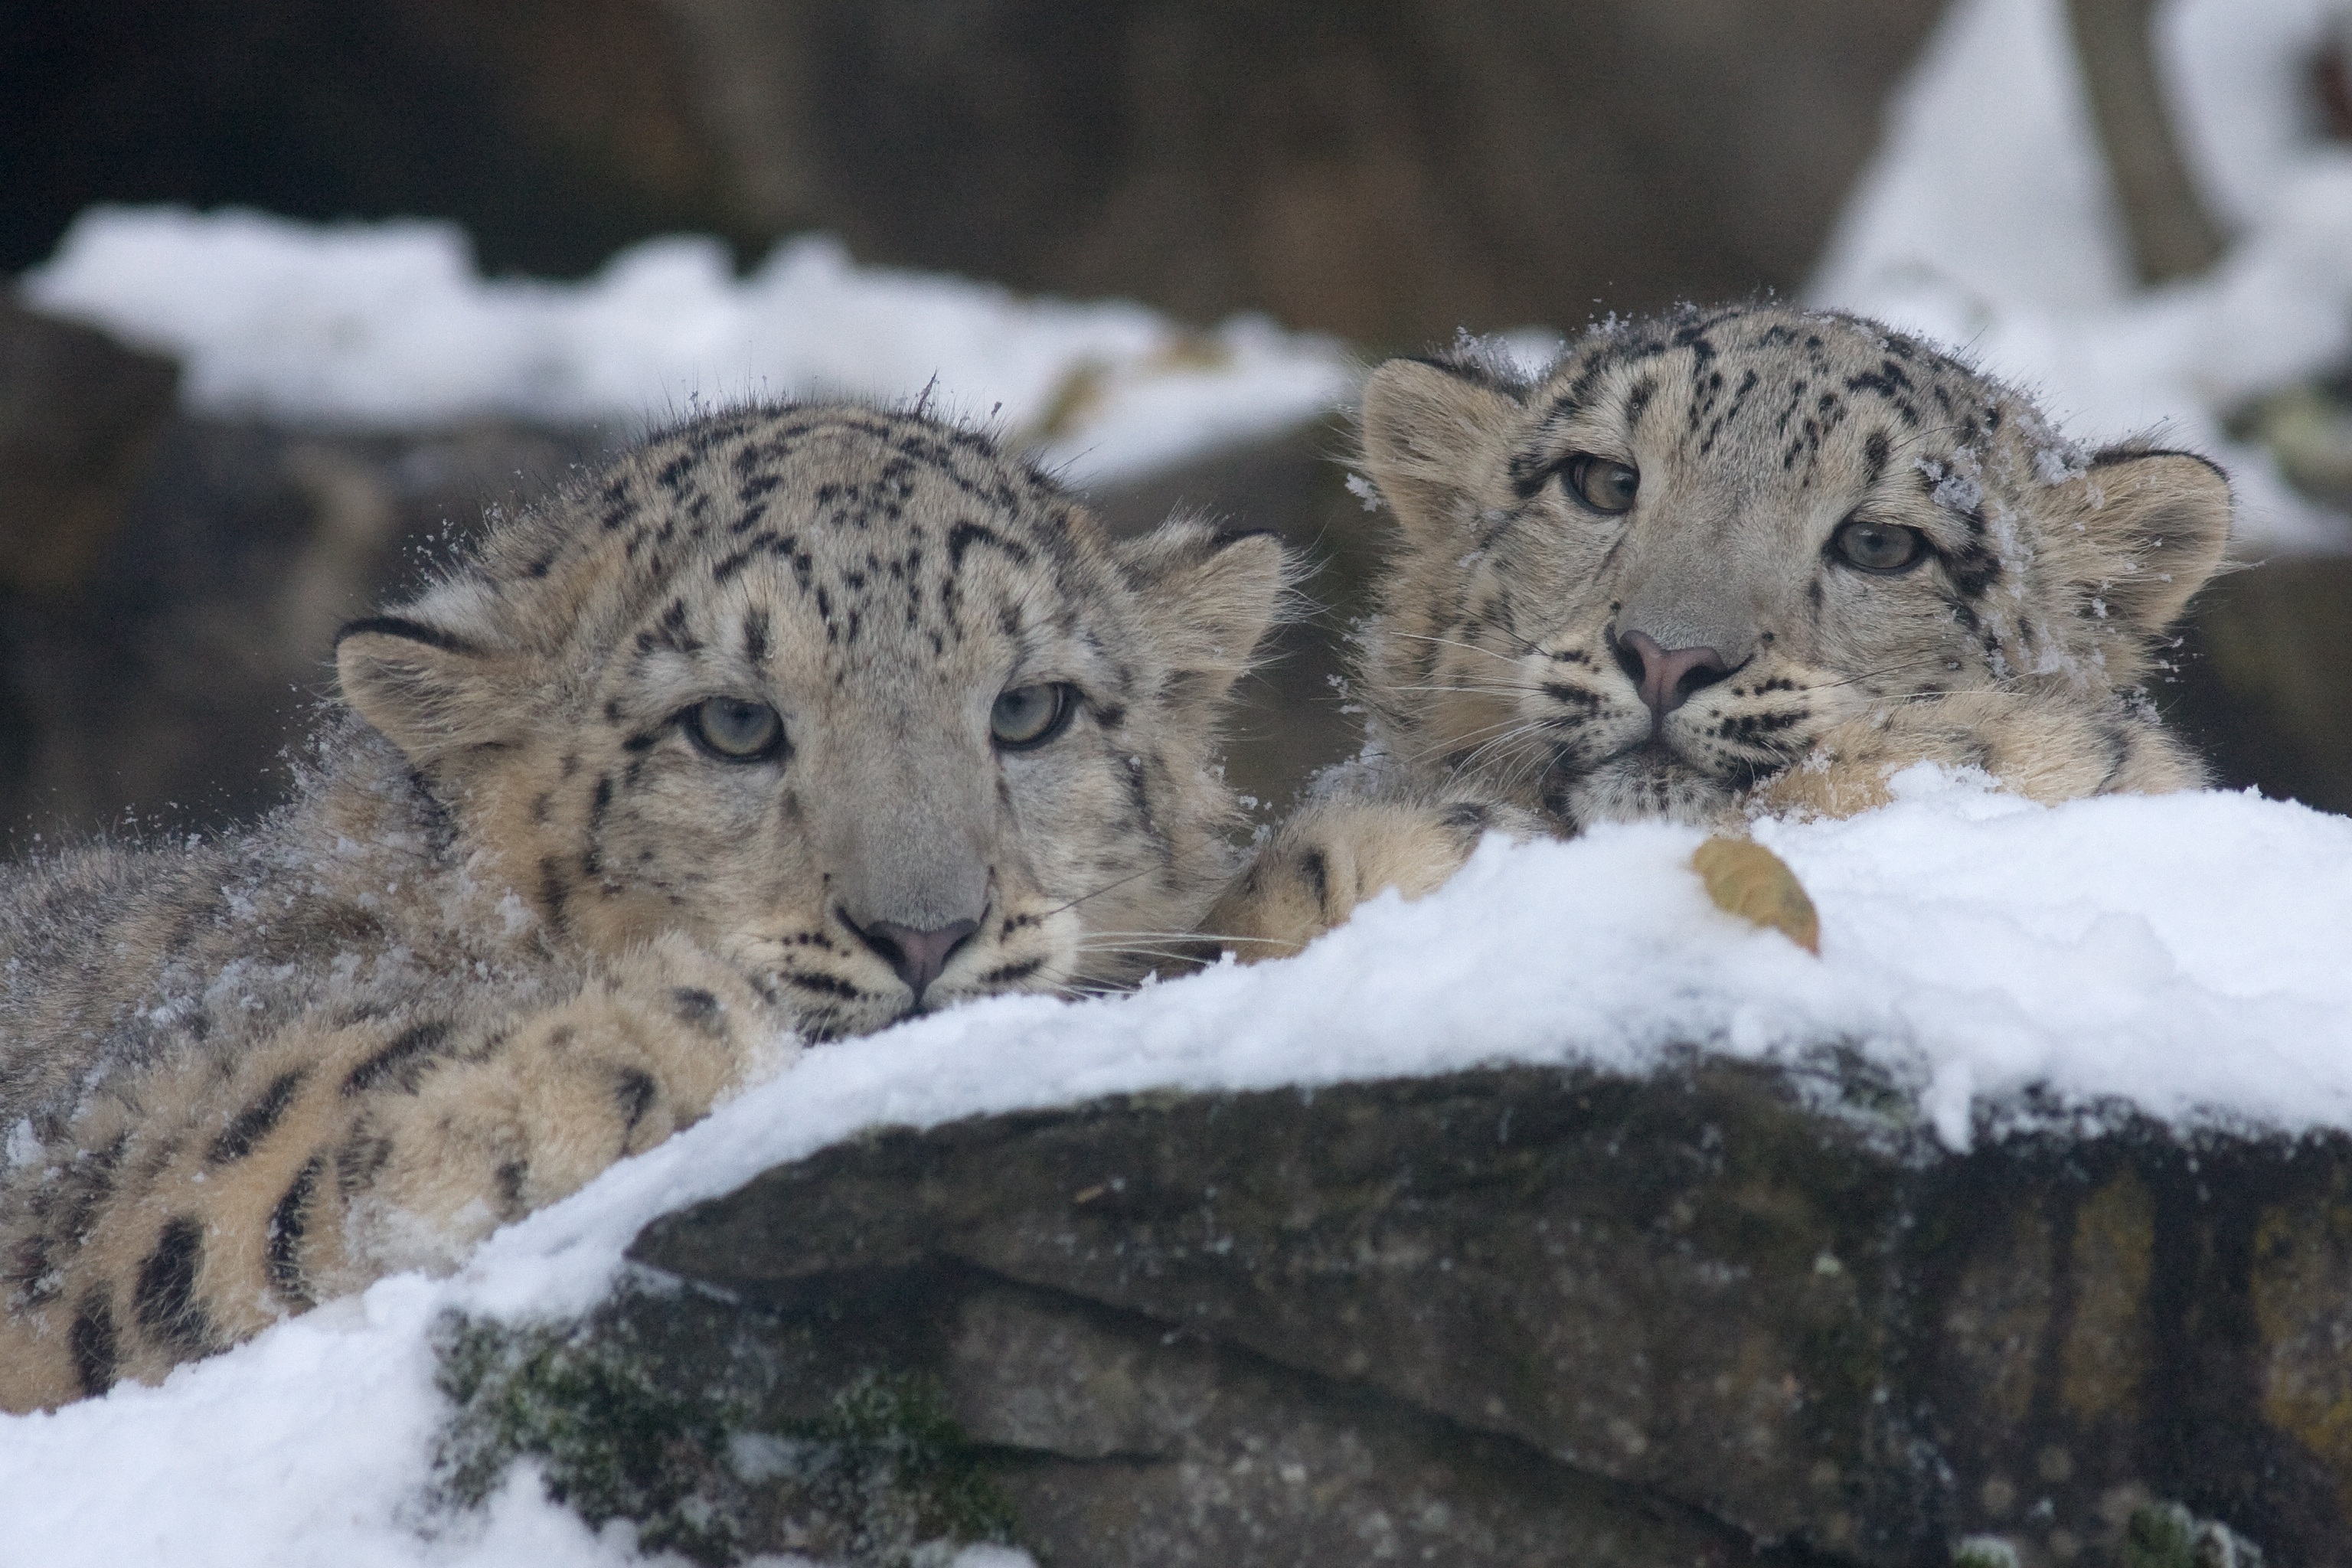
wildlife, zoo, cat, mammal, fauna, leopard, whiskers, vertebrate, snow leopard, panthera uncia, big cats, wild cat, cat like mammal